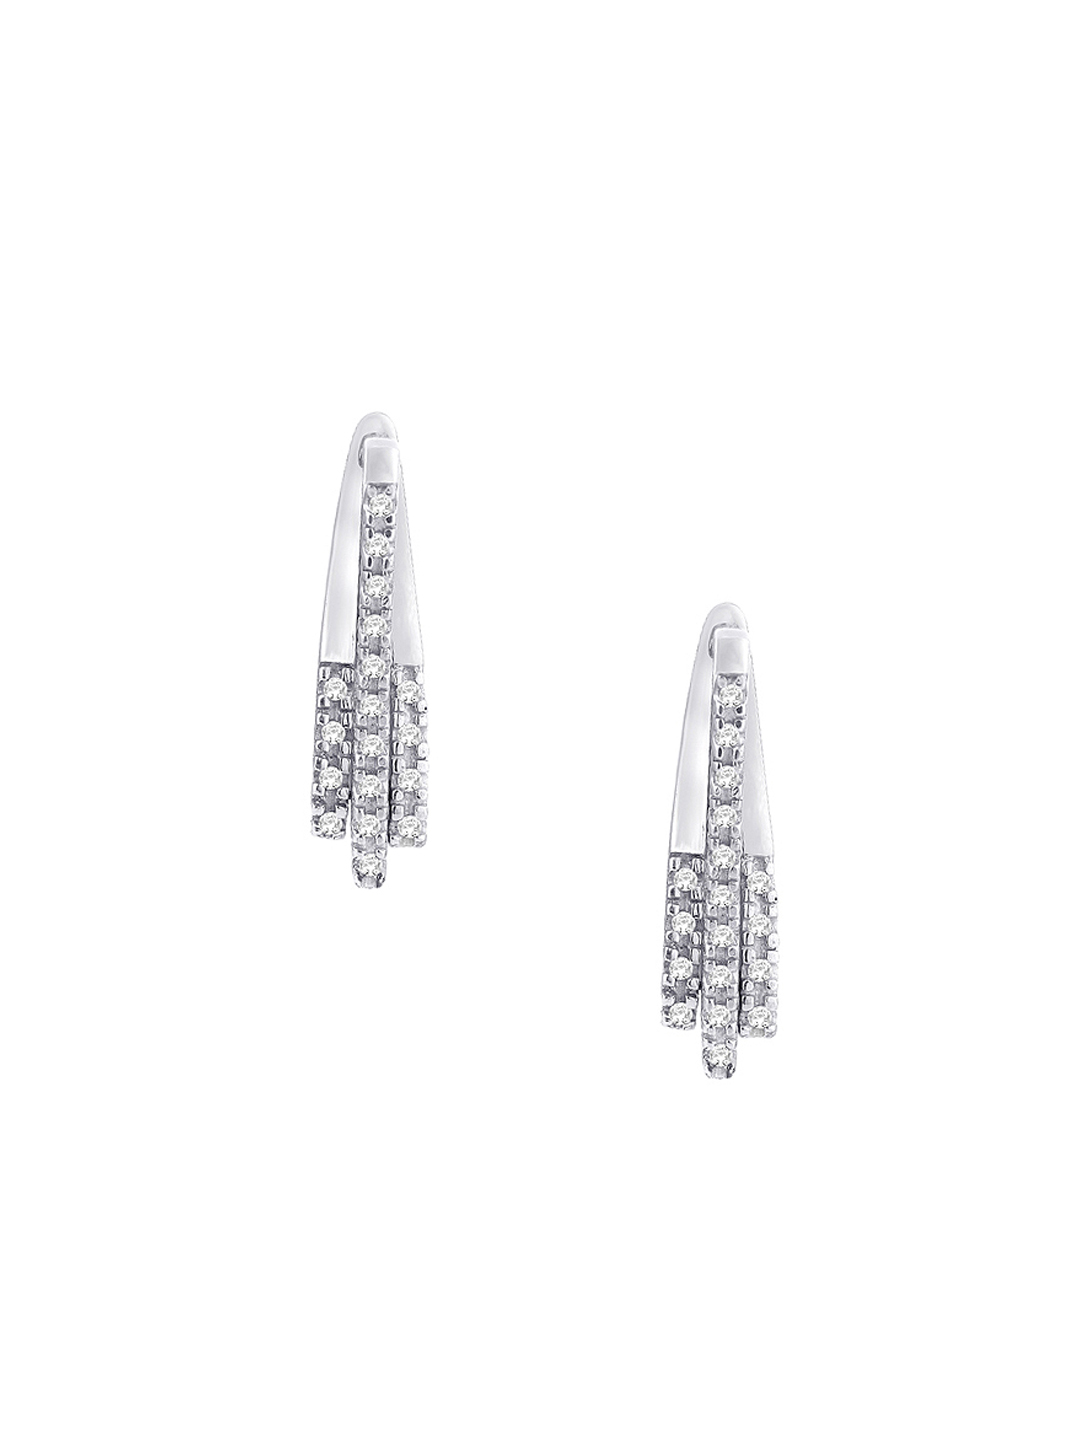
Lucera Women Silver Earrings
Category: Accessories / Jewellery / Earrings
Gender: Women
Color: Silver
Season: Summer 2013
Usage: Casual